Pinechas (parashah)

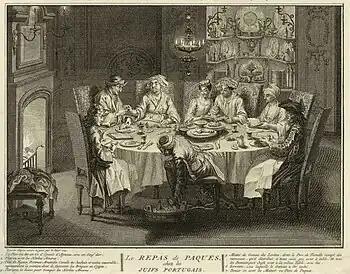
The Passover Seder of the Portuguese Jews (illustration circa 1733–1739 by Bernard Picart)

Some believe that the "Feast of Unleavened Bread" was an agricultural festival at which the Israelites celebrated the beginning of the grain harvest. Moses may have had this festival in mind when in Exodus 5:1 and 10:9 he petitioned Pharaoh to let the Israelites go to celebrate a feast in the wilderness.